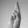
ASL letter: R